Gordon Chong

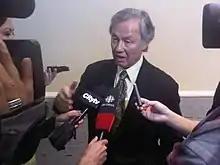
Chong in March 2012

Gordon Joseph Chong (October 28, 1943 – July 13, 2018) was a Canadian politician and public servant active in Toronto.